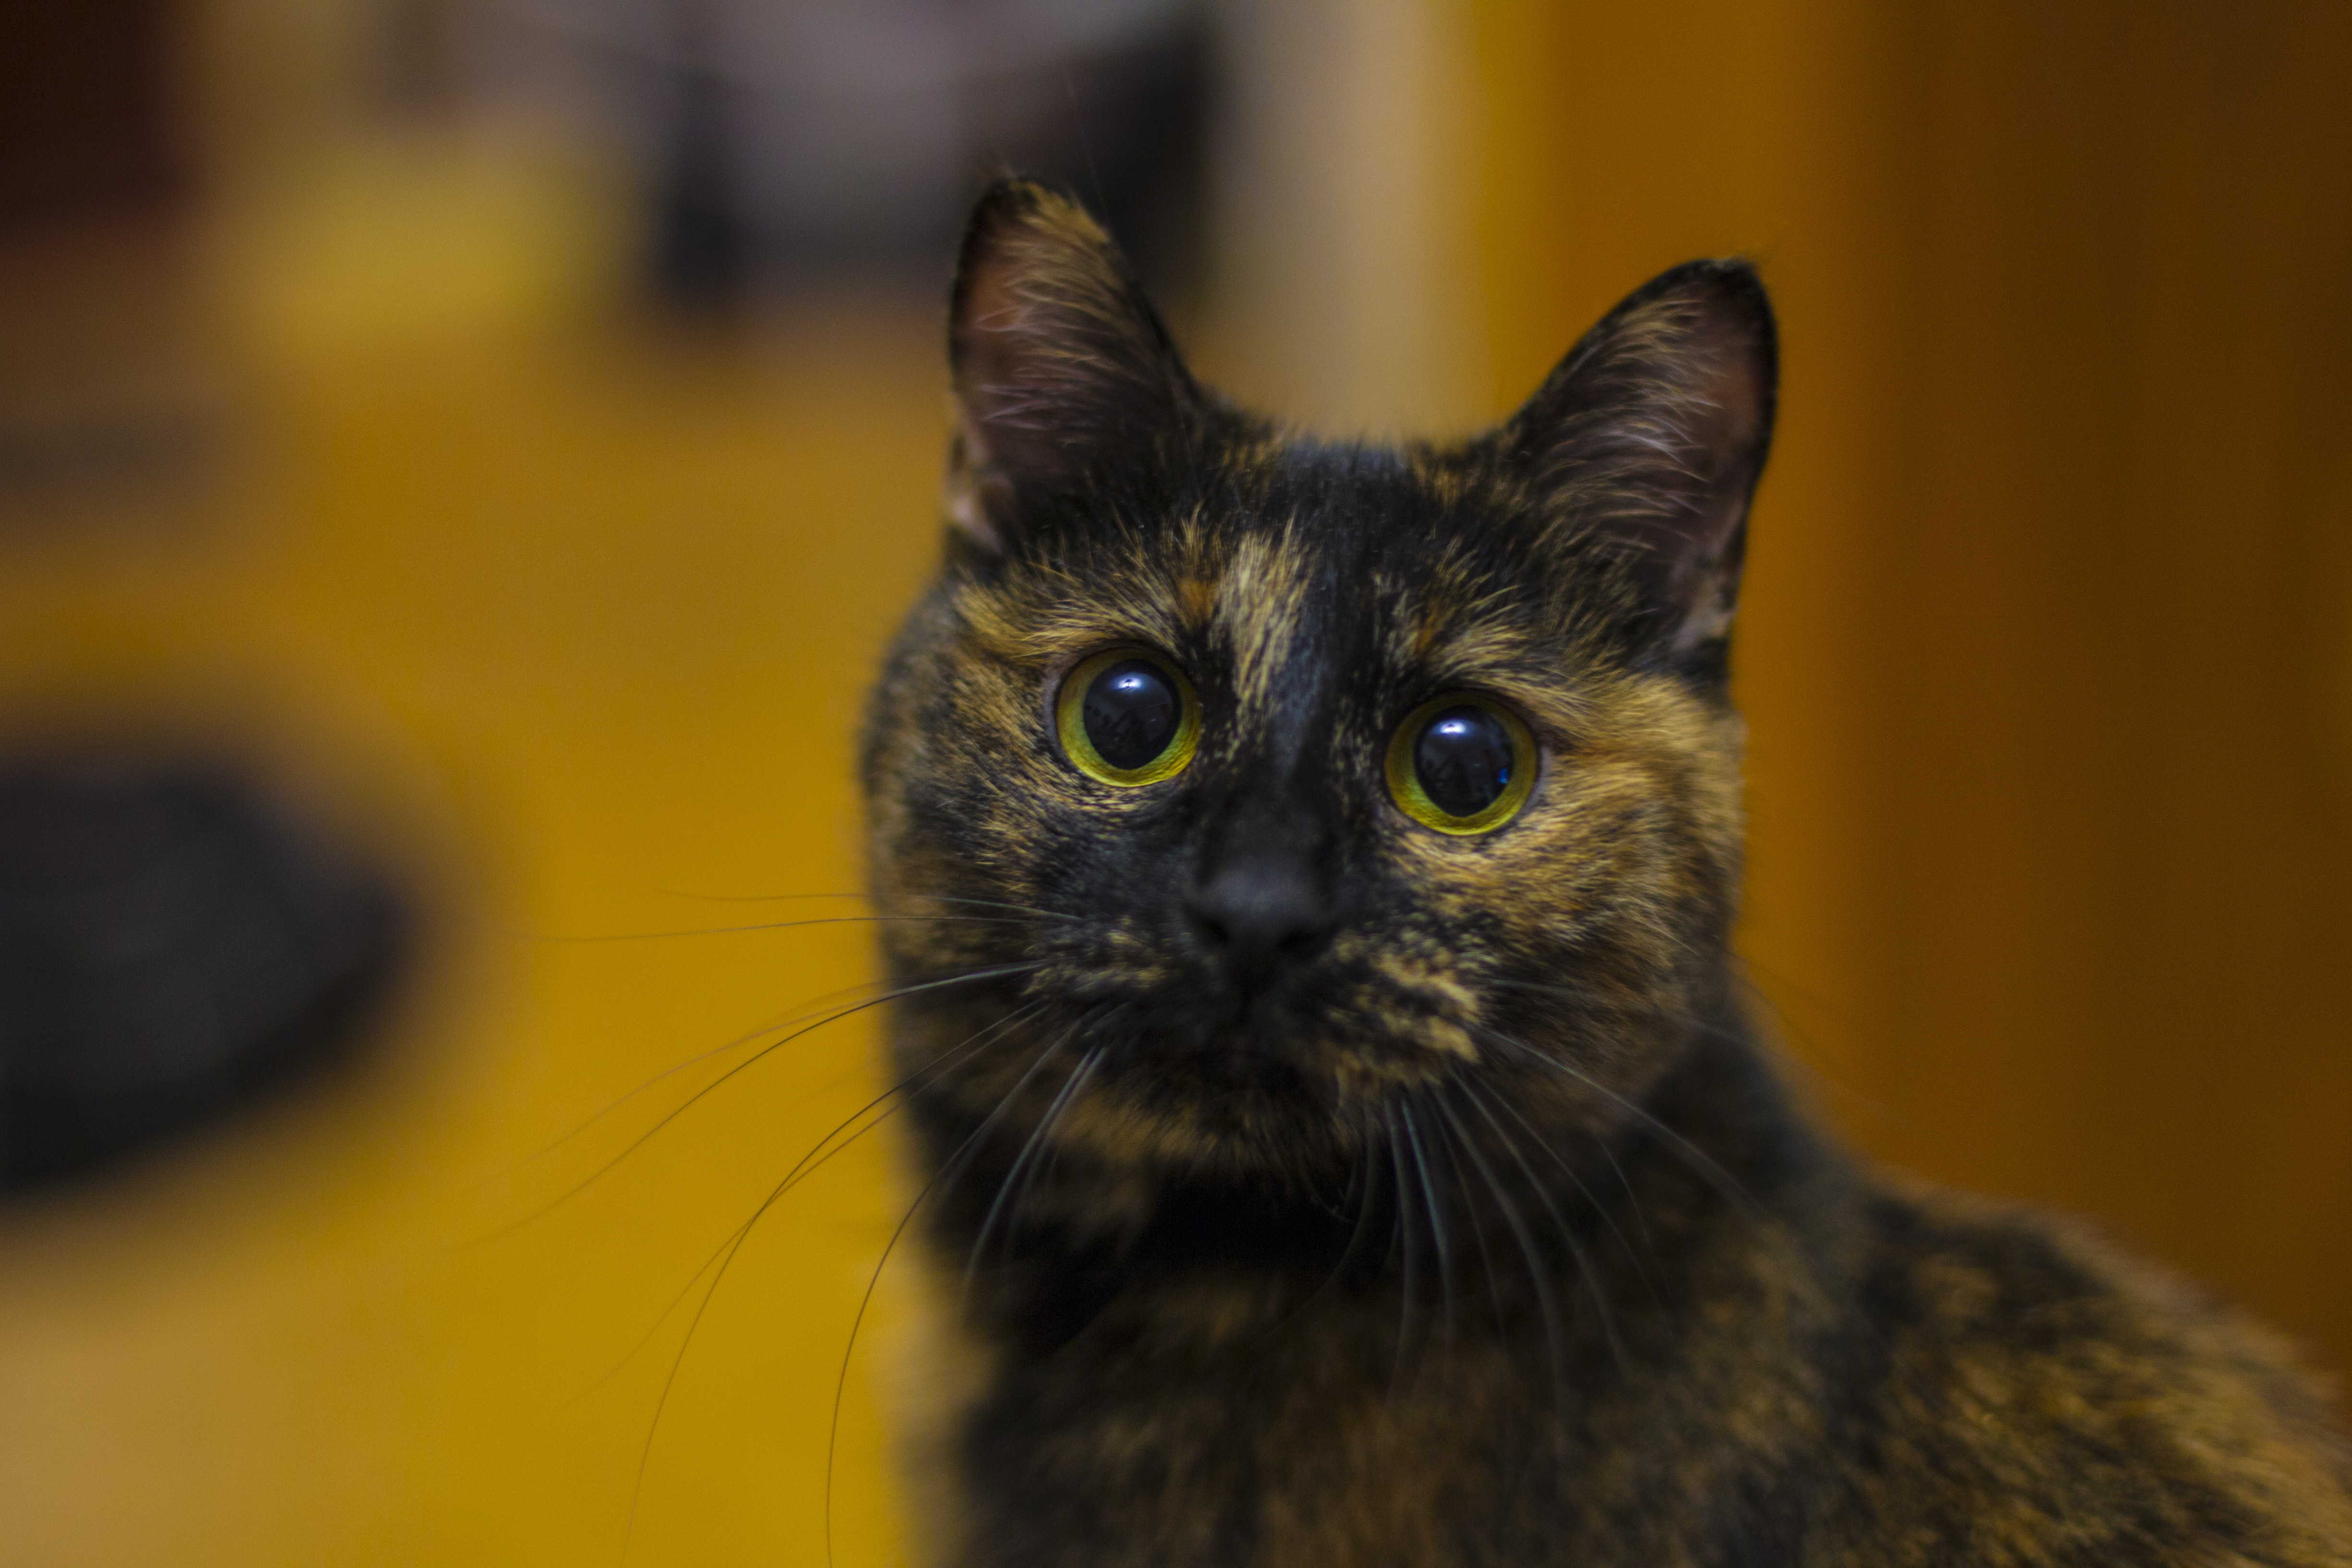
animal, pet, cat, mammal, black cat, closeup, fauna, close up, whiskers, snout, vertebrate, cat eyes, burmese, cat's eye, bobtail, european shorthair, cat person, small to medium sized cats, cat like mammal, carnivoran, domestic short haired cat